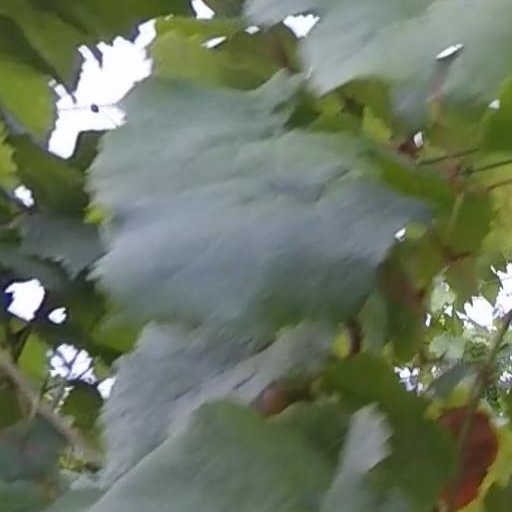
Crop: grape